King Edward's Place

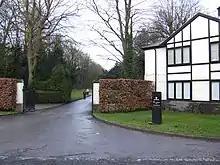
Entrance during time as Zurich training centre

With the stud needing significant investment beyond the means of the family, it was sold to life assurance company Allied Dunbar, headquartered in nearby Swindon, to be their training centre.